Yaakov Ben Zion Mendelson

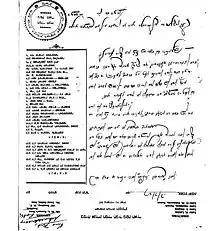

Because of his close relationship with Rashab and Rayatz, Mendelson was a director and vice-president of their American organization, the "Association of Chabad Hasidim Nusach Ari of the United States and Canada." His name appeared on their letterthead in two places.